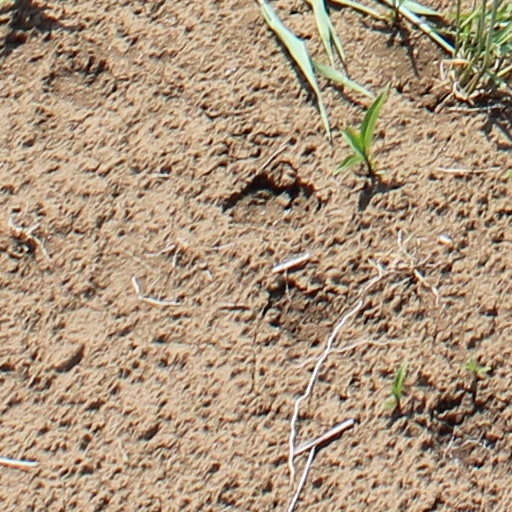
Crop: wheat